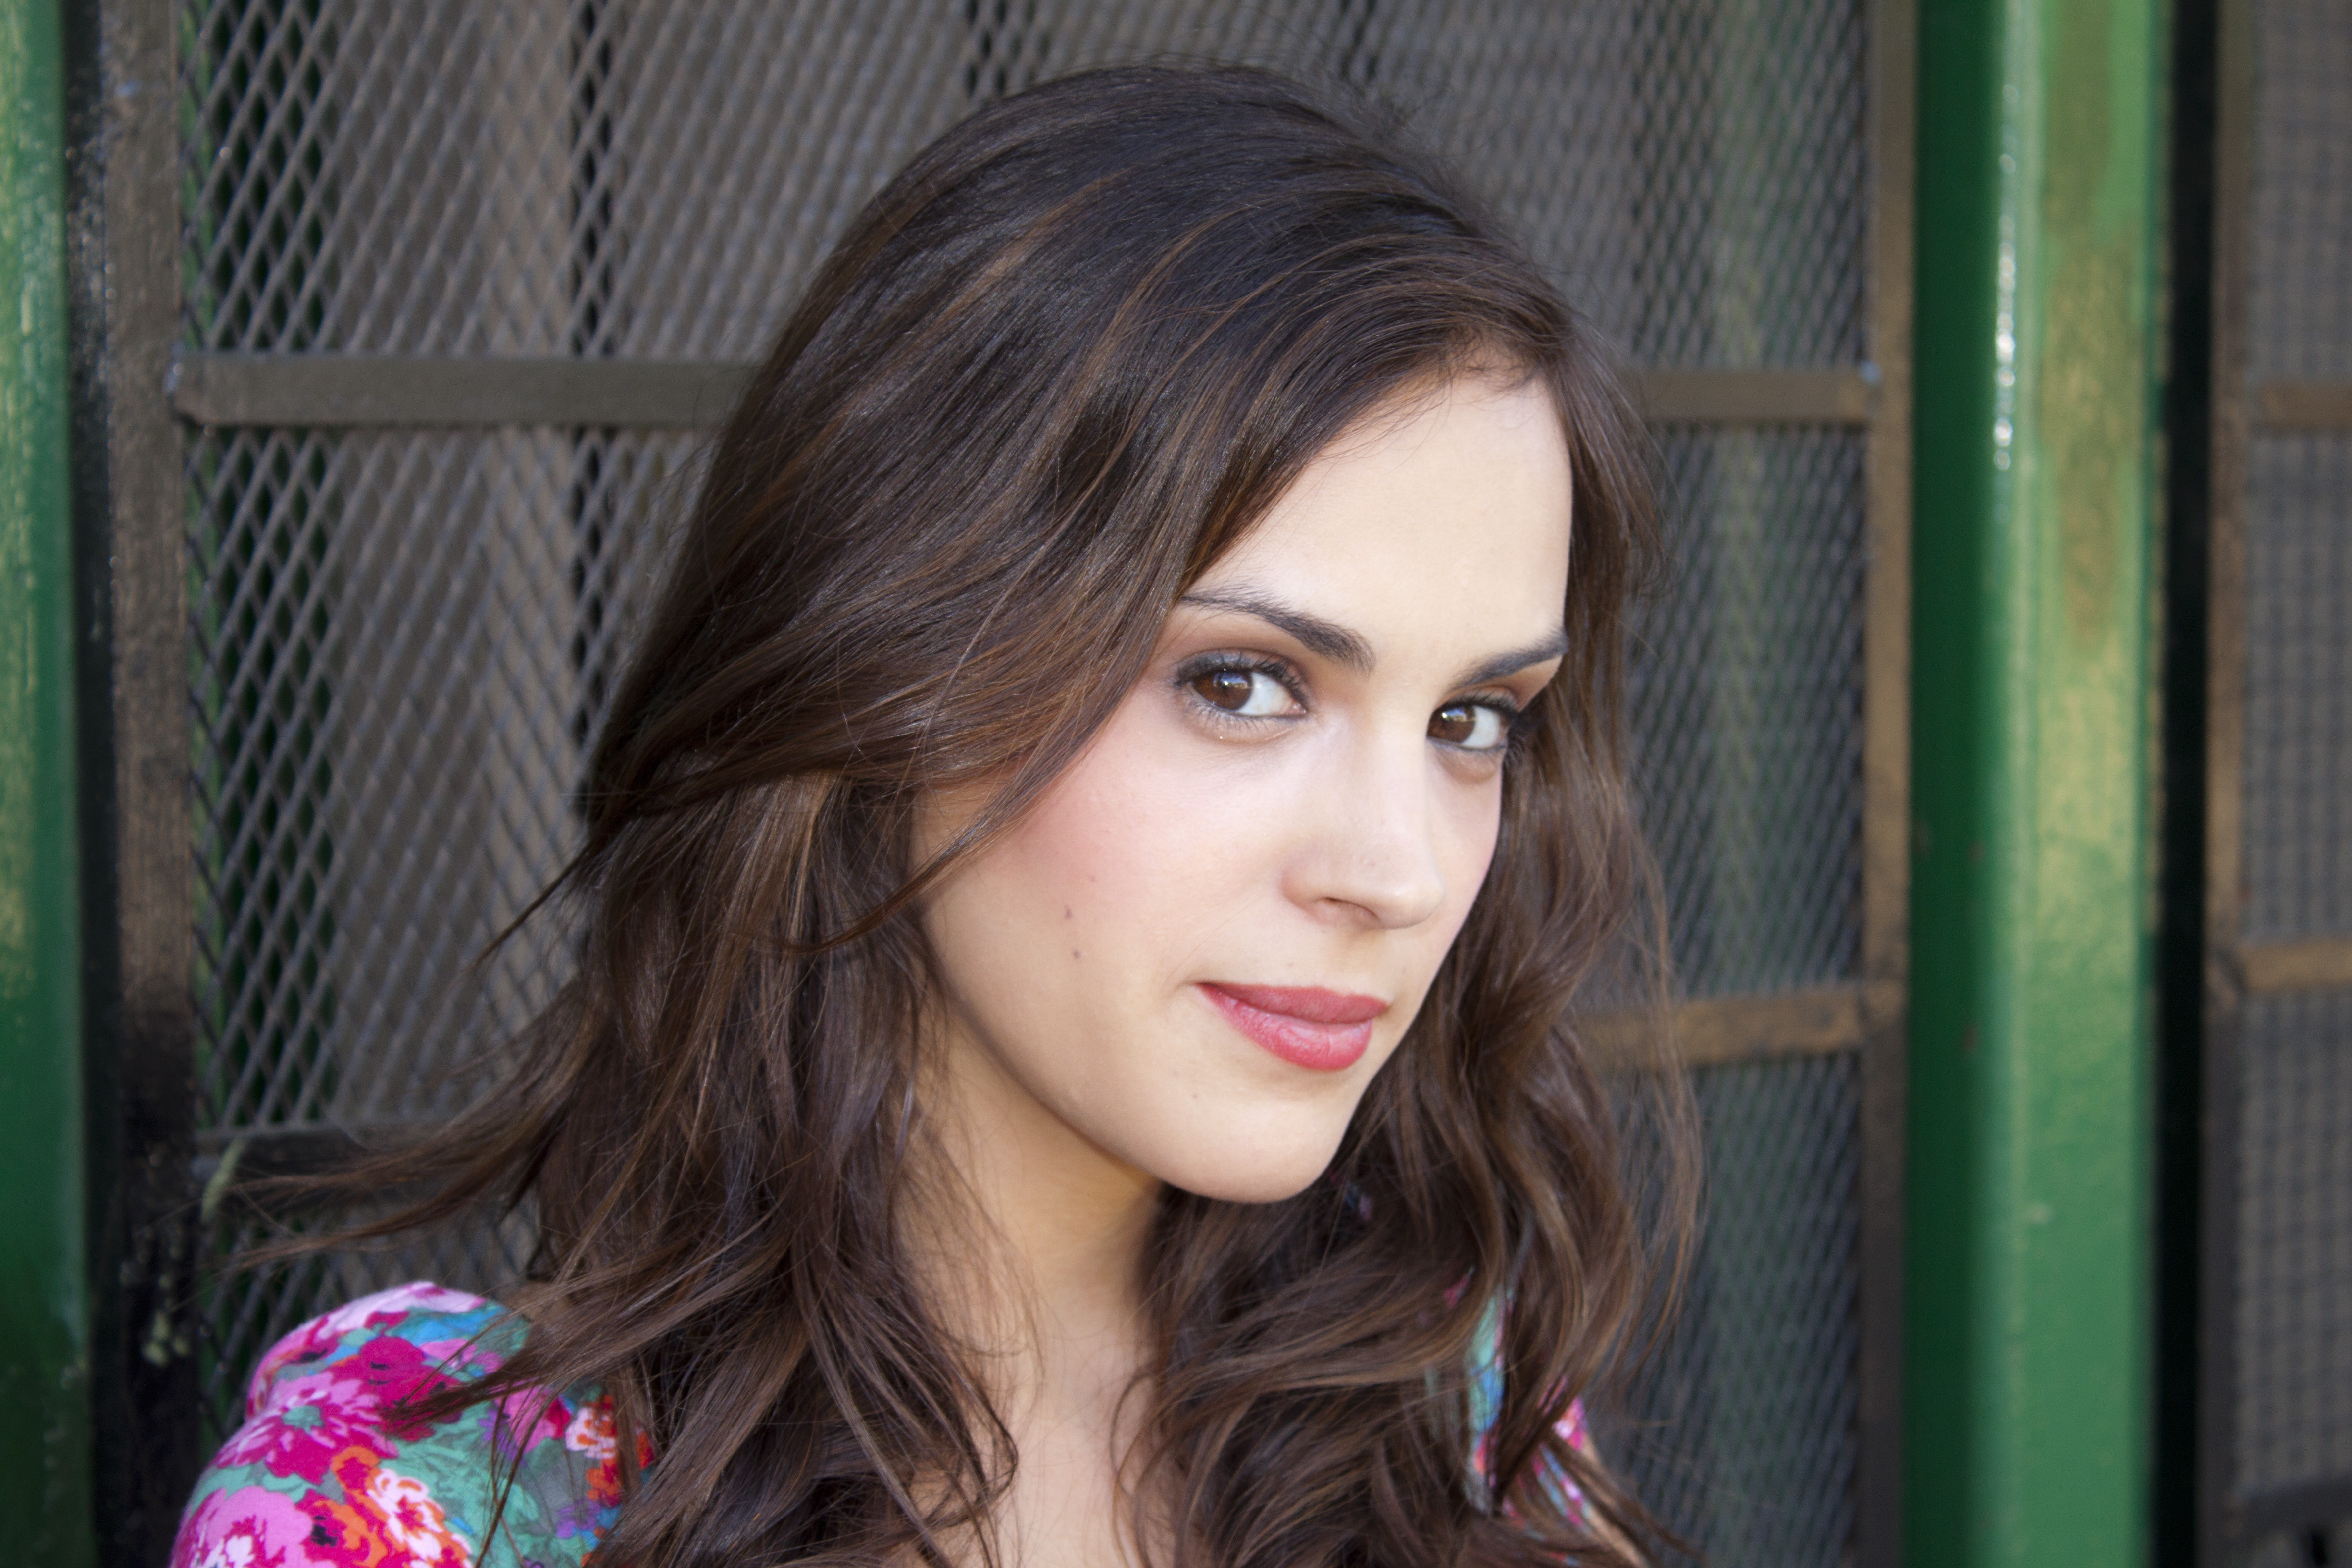
book, person, girl, woman, hair, photography, portrait, model, color, fashion, lady, hairstyle, long hair, black hair, face, eye, head, skin, beauty, portaits, db, photo shoot, brown hair, portrait photography